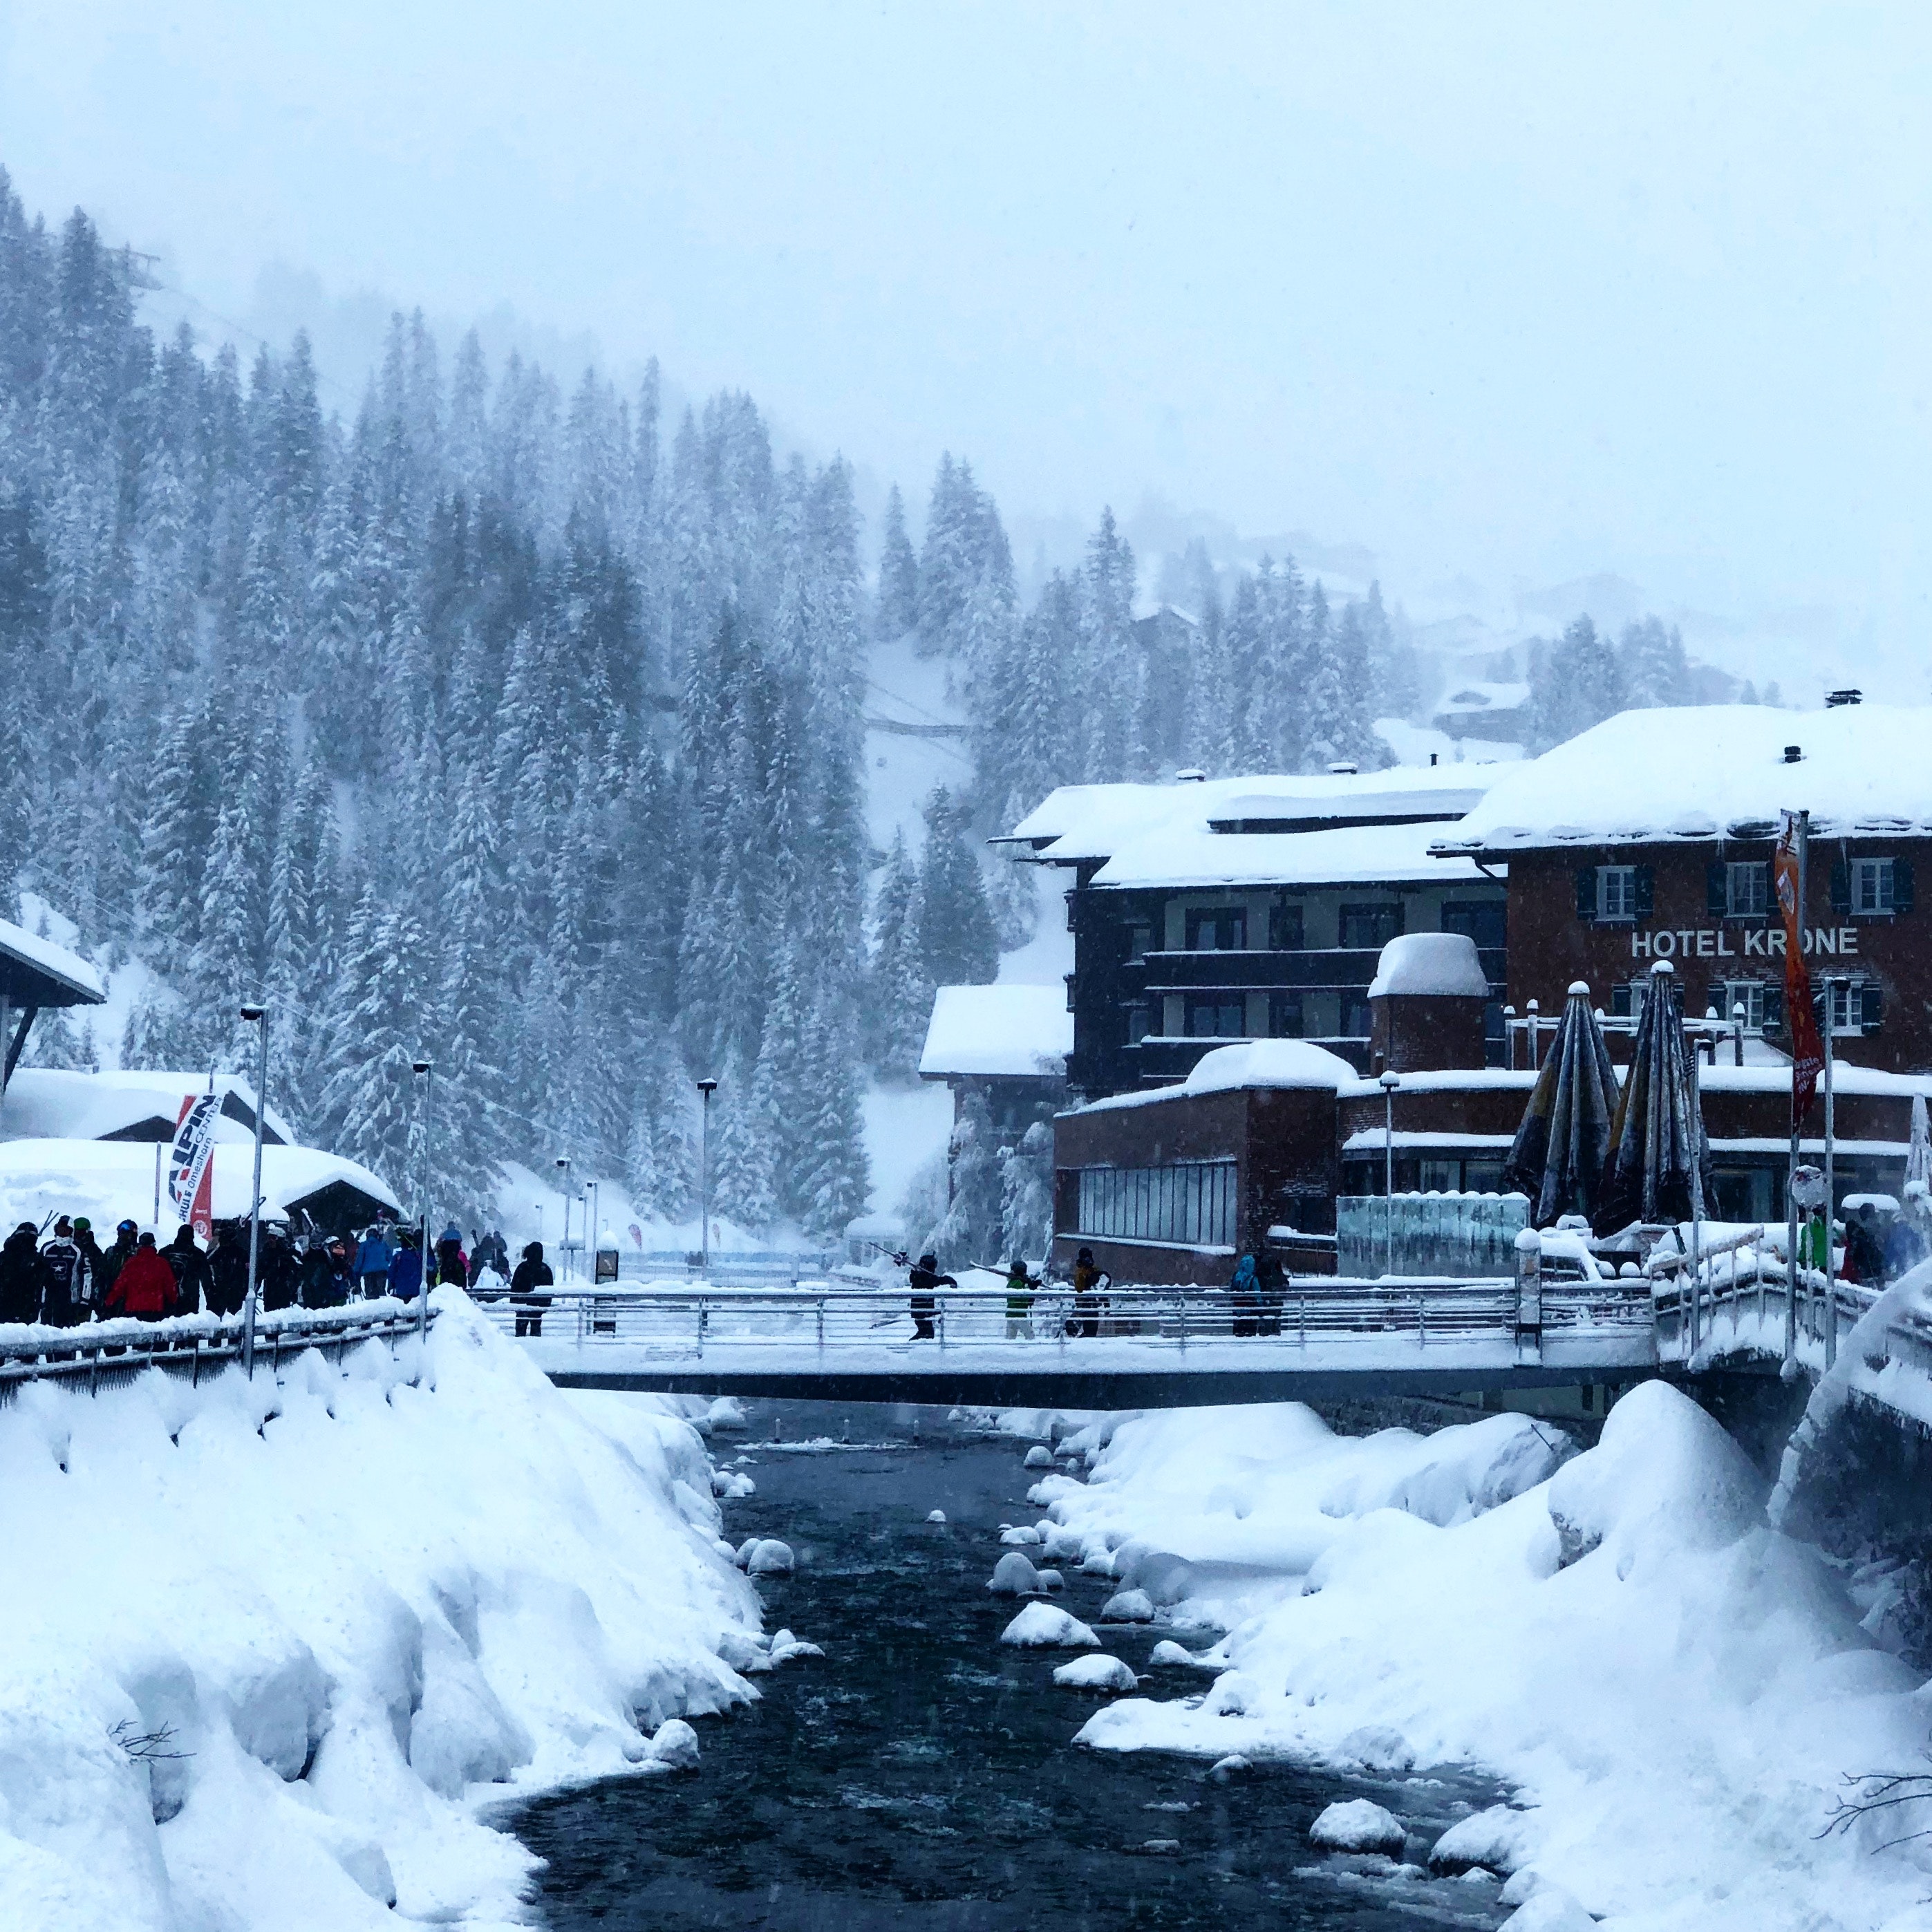
snow, winter, freezing, transport, hill station, tree, ice, mountain, vehicle, river, lake, home, tourism, house, winter storm, frost, blizzard